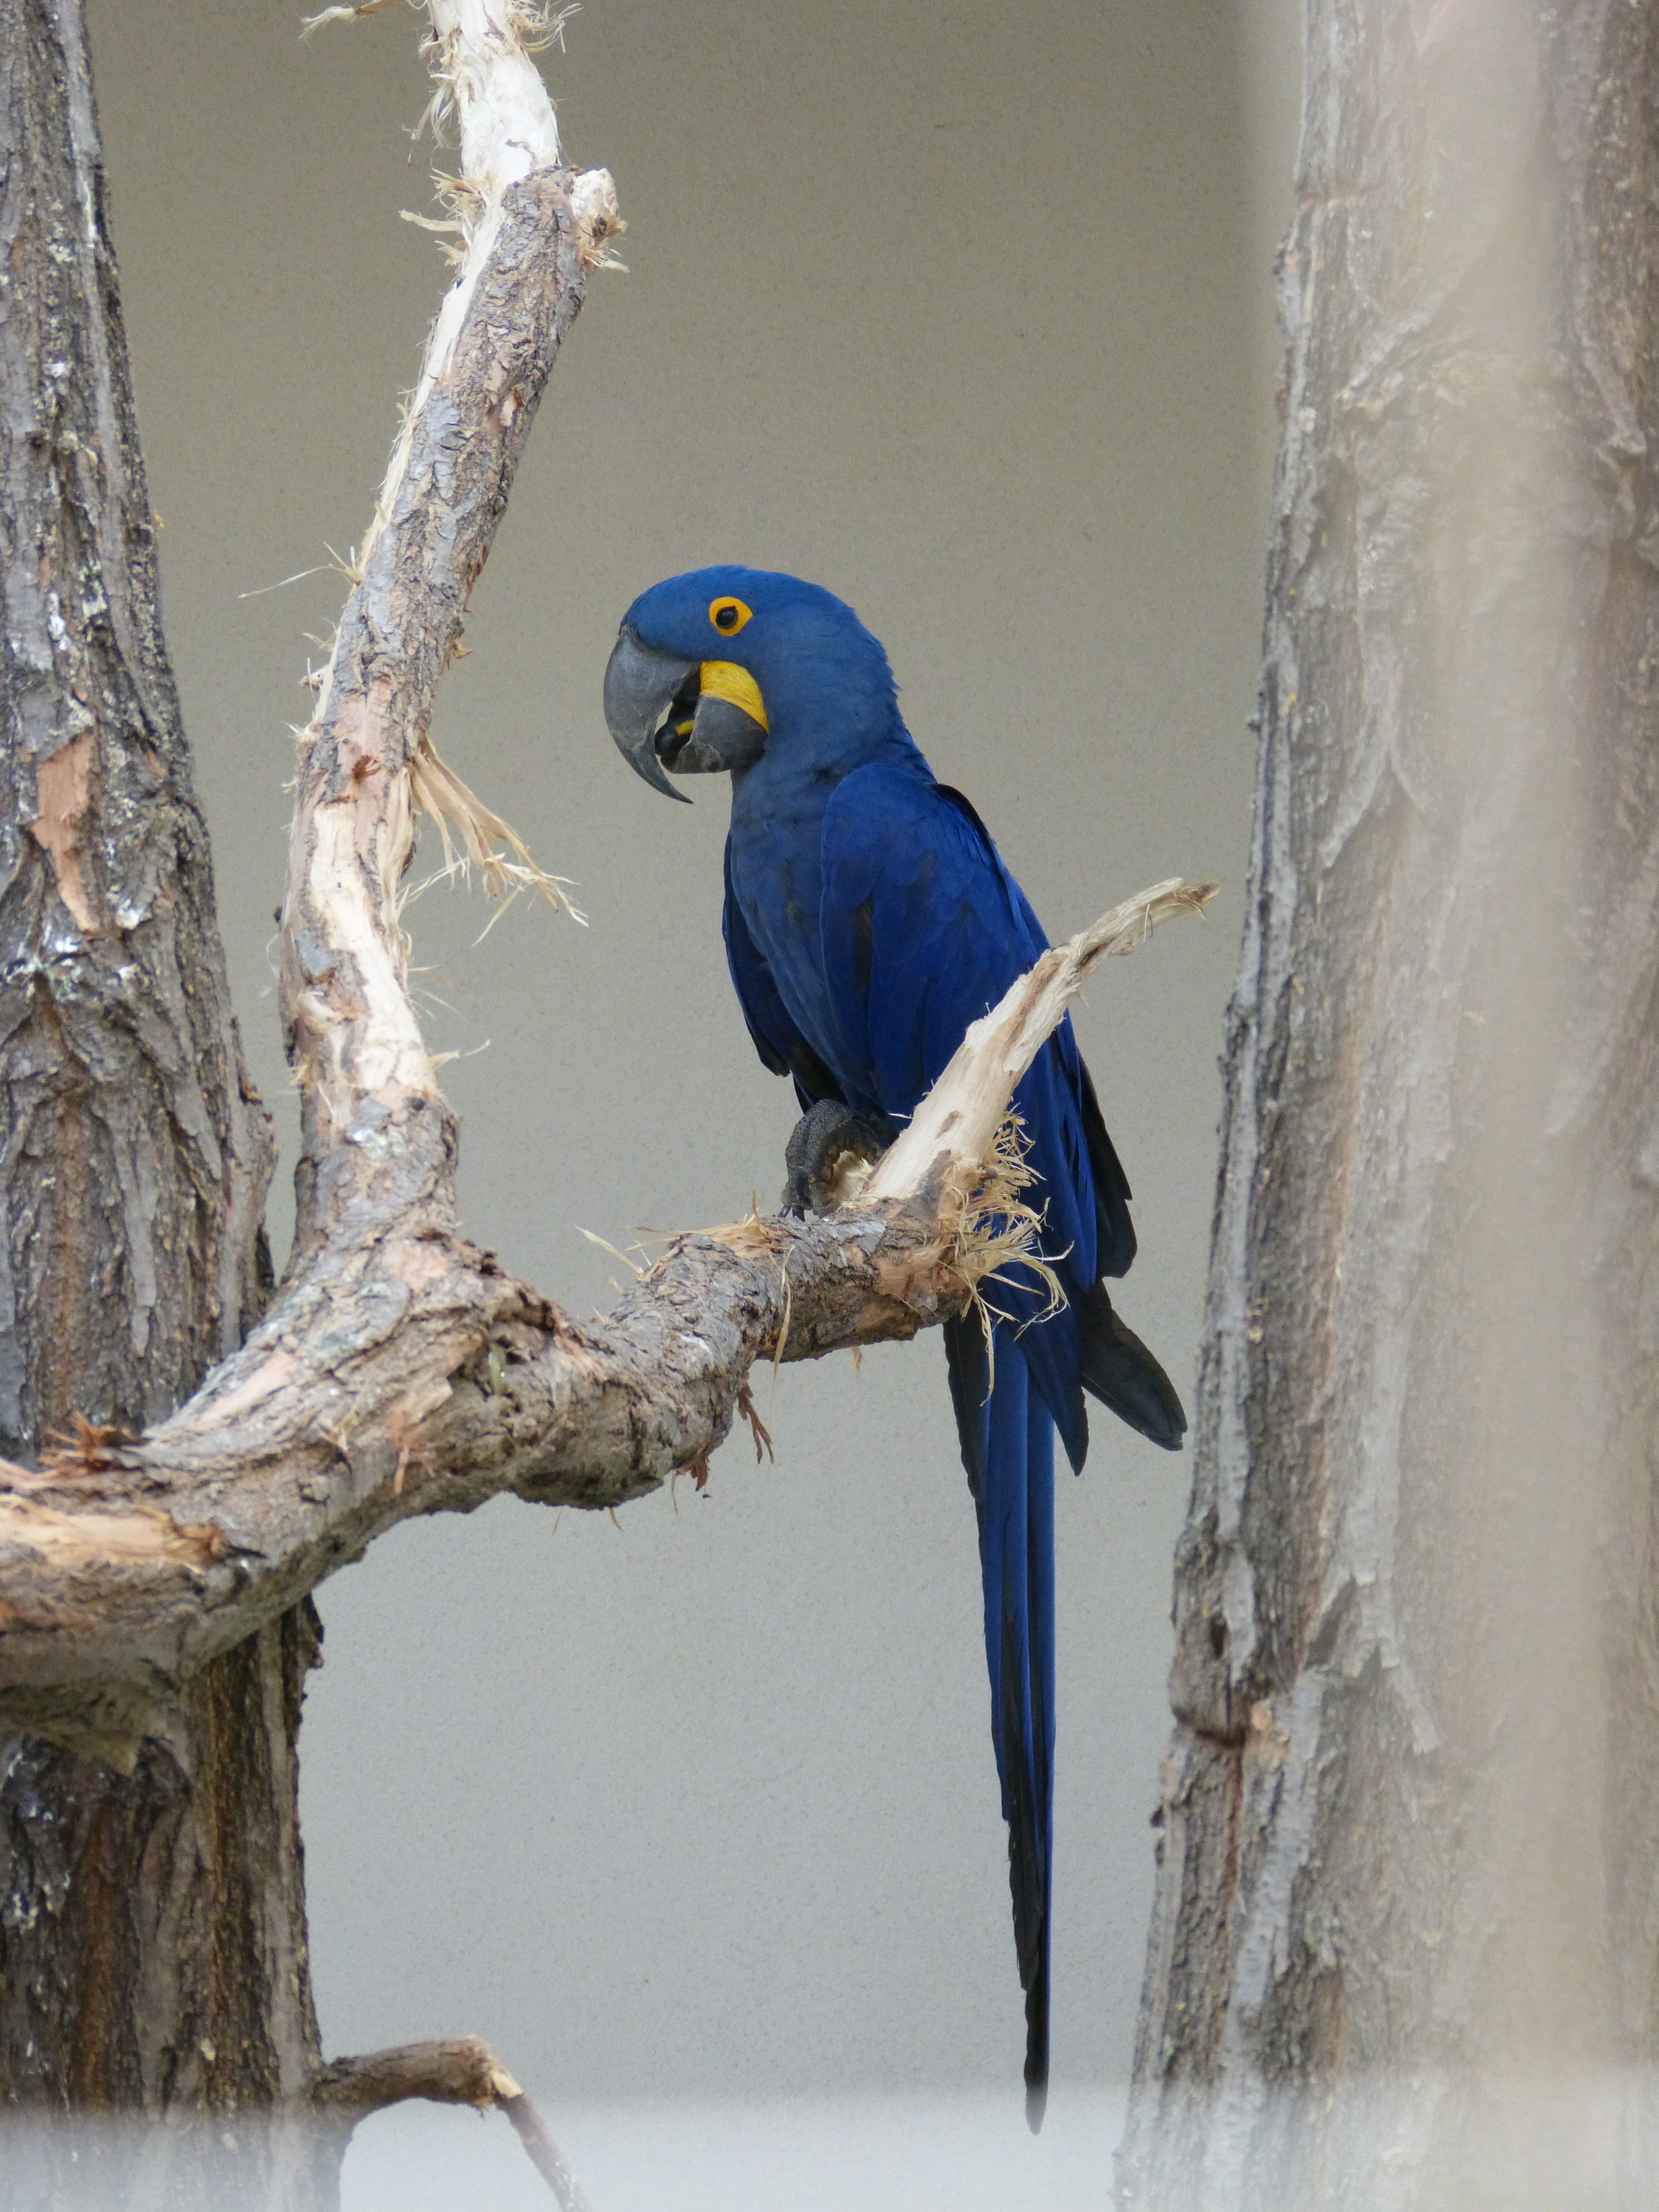
nature, branch, bird, wing, wildlife, zoo, beak, color, blue, fauna, plumage, talk, macaw, vertebrate, parrot, beautiful, pretty, bill, exotic, parakeet, animal world, ara, perching bird, common pet parakeet